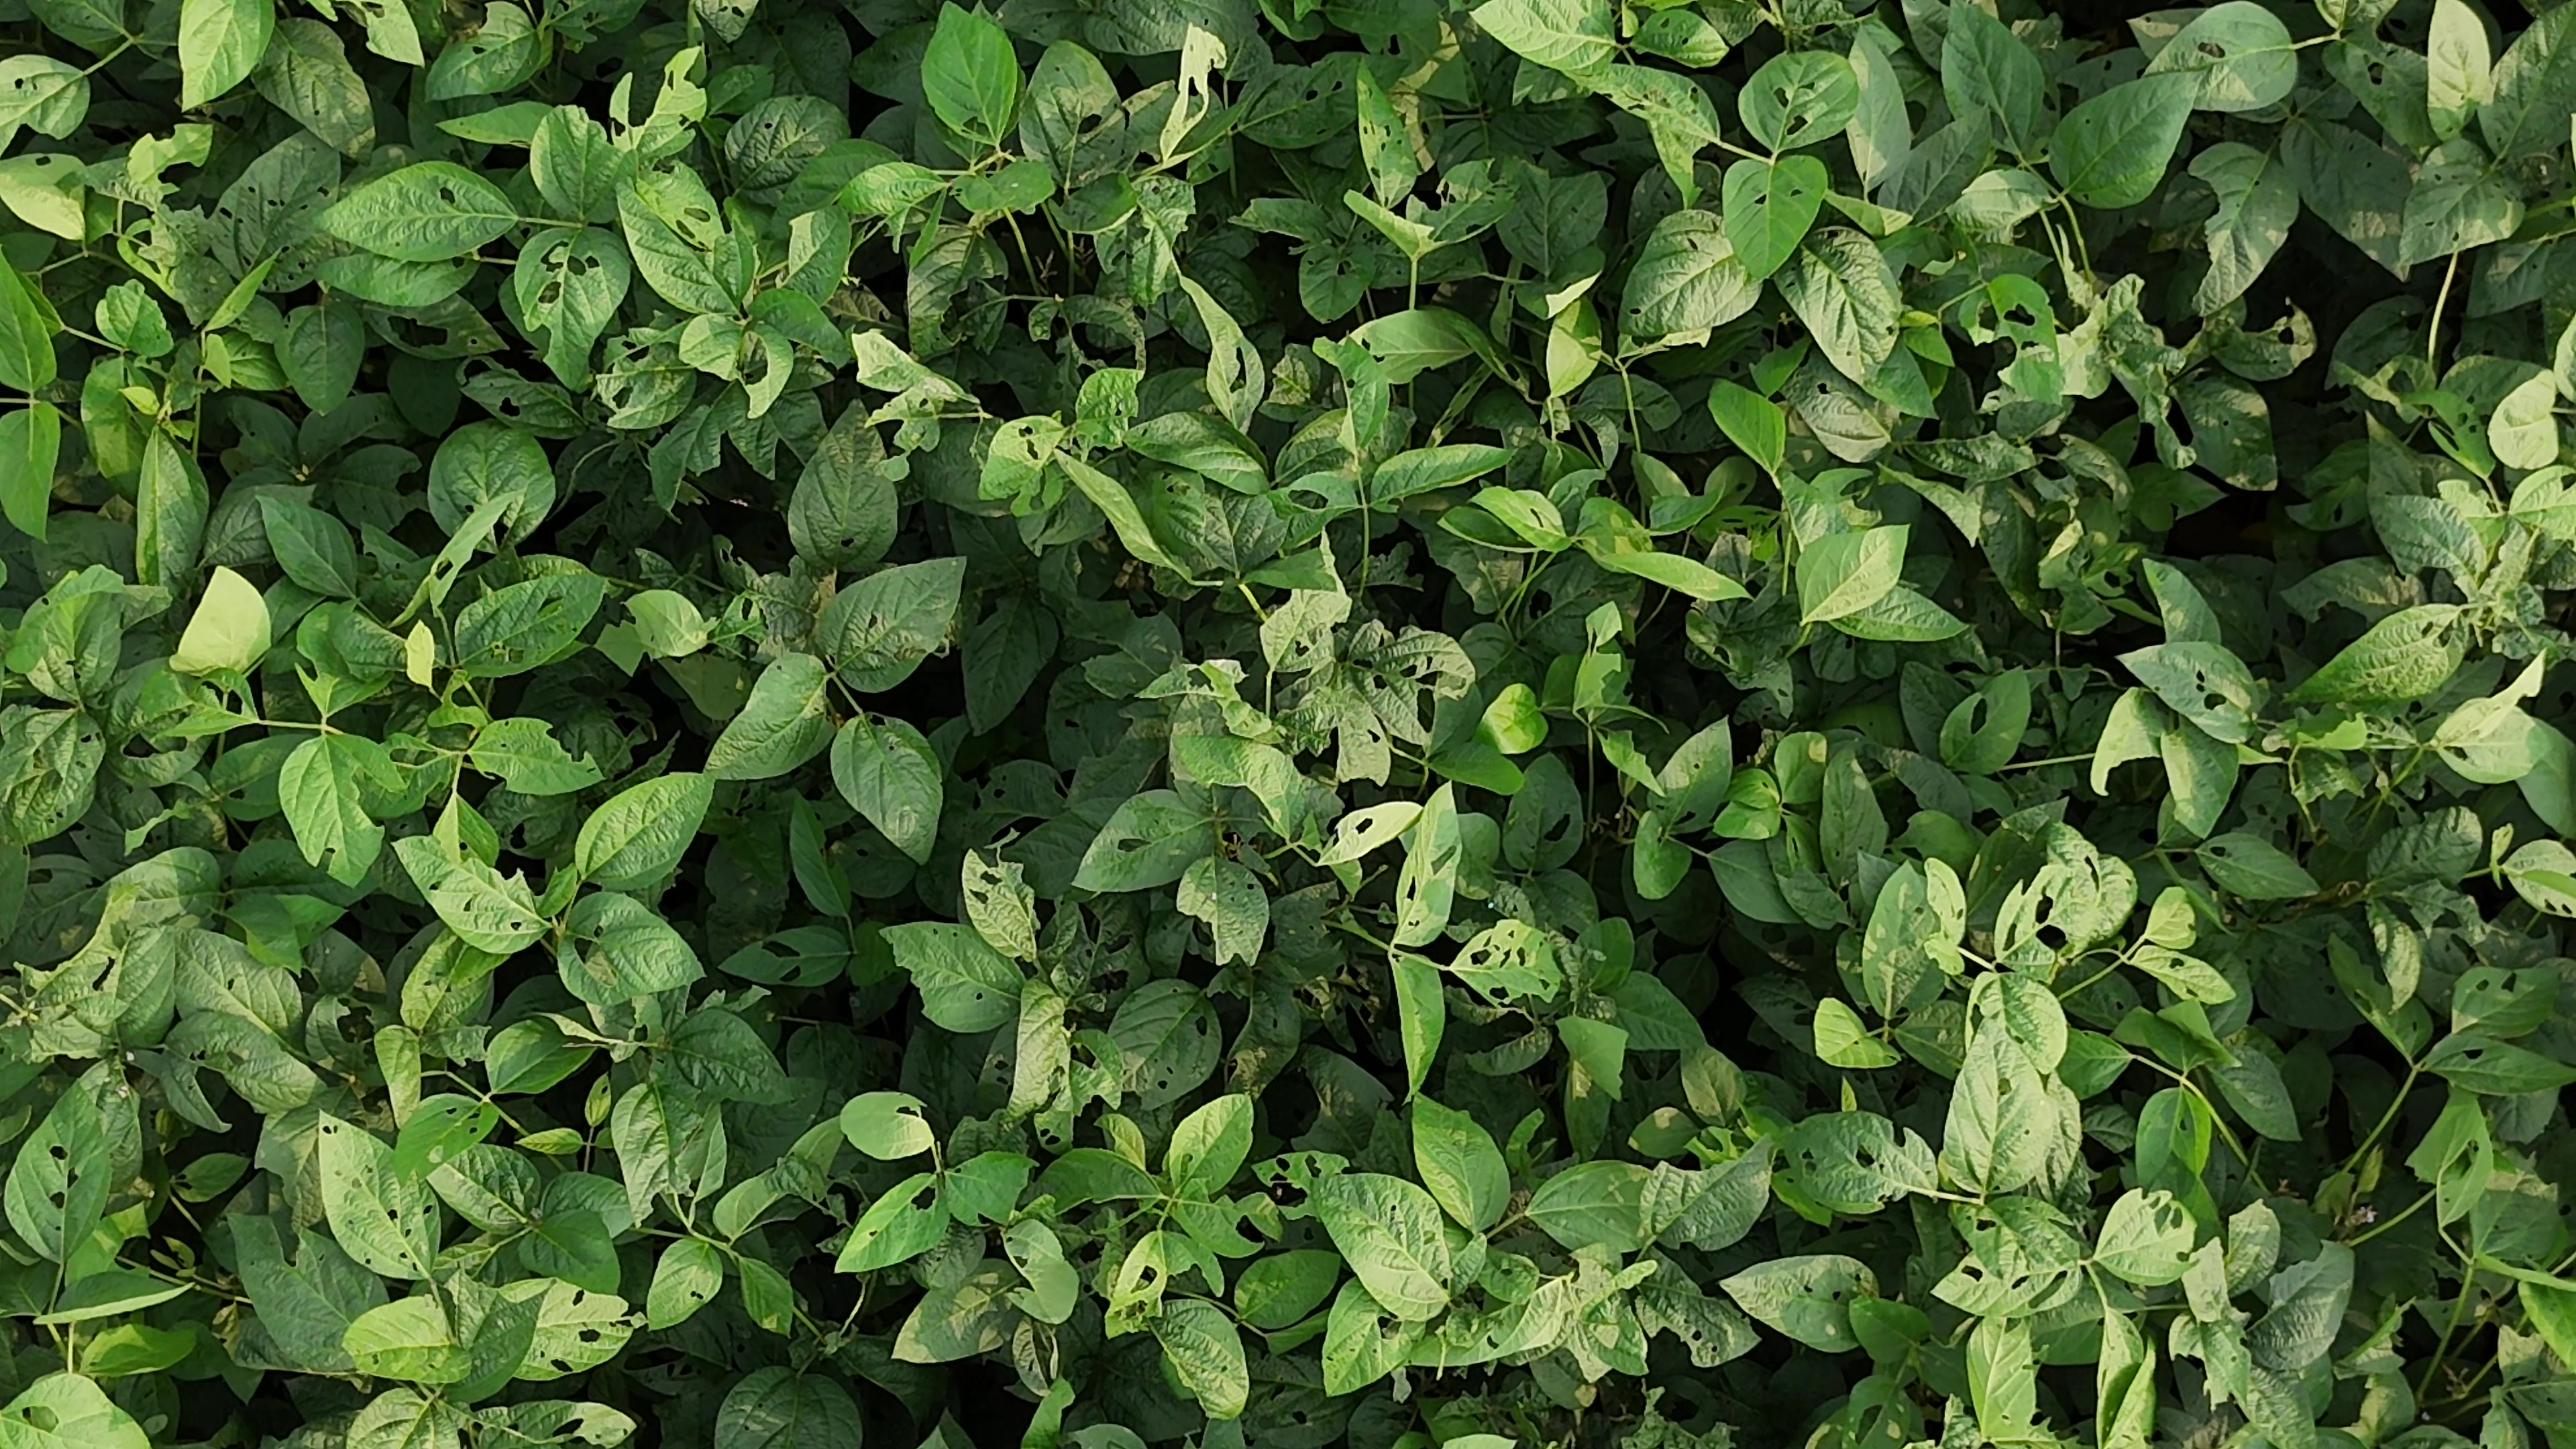
Label: Semilooper_Pest